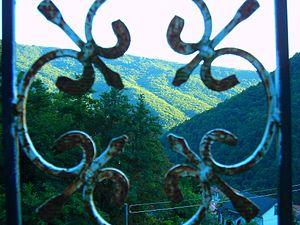
Le val Bisagno est l'une des principales vallées de la région de Gênes : nommé d'après la rivière Bisagno, l'un des deux principaux cours d'eau - l'autre étant la Polcevera, qui coule dans la vallée éponyme, le val Polcevera. La rivière Bisagno se jette dans la mer de Ligurie à proximité d'un quartier de Gênes justement appelé Foce.